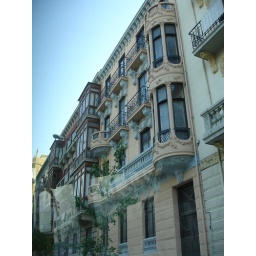
A building along the Gran Via in Granada - taken from the city bus